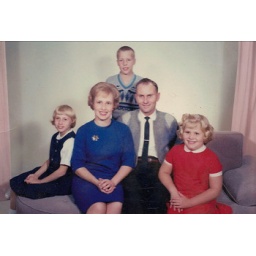
the cliff ediger family portrait early on when the studio was still in the house on 1519 13th street